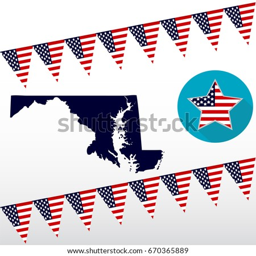
map of the state on a white background .